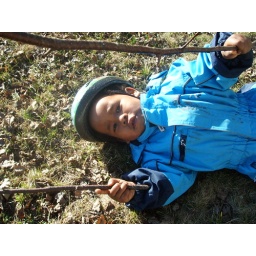
A little walk with Grandma on the hill above the farm house (Haugen)